Savoy Palace (skyscraper)

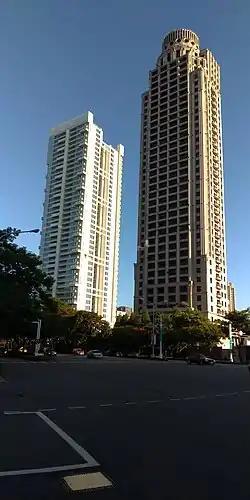
Building on the right

The Savoy Palace is a residential skyscraper located in Taichung's 7th Redevelopment Zone, Xitun District, Taichung, Taiwan. Construction of the building began in 2013 and it was completed in 2017. The height of the building is , and it comprises 39 floors above ground, as well as six basement levels. As of January 2021, it is the 18th tallest building in Taichung and 47th tallest in Taiwan.